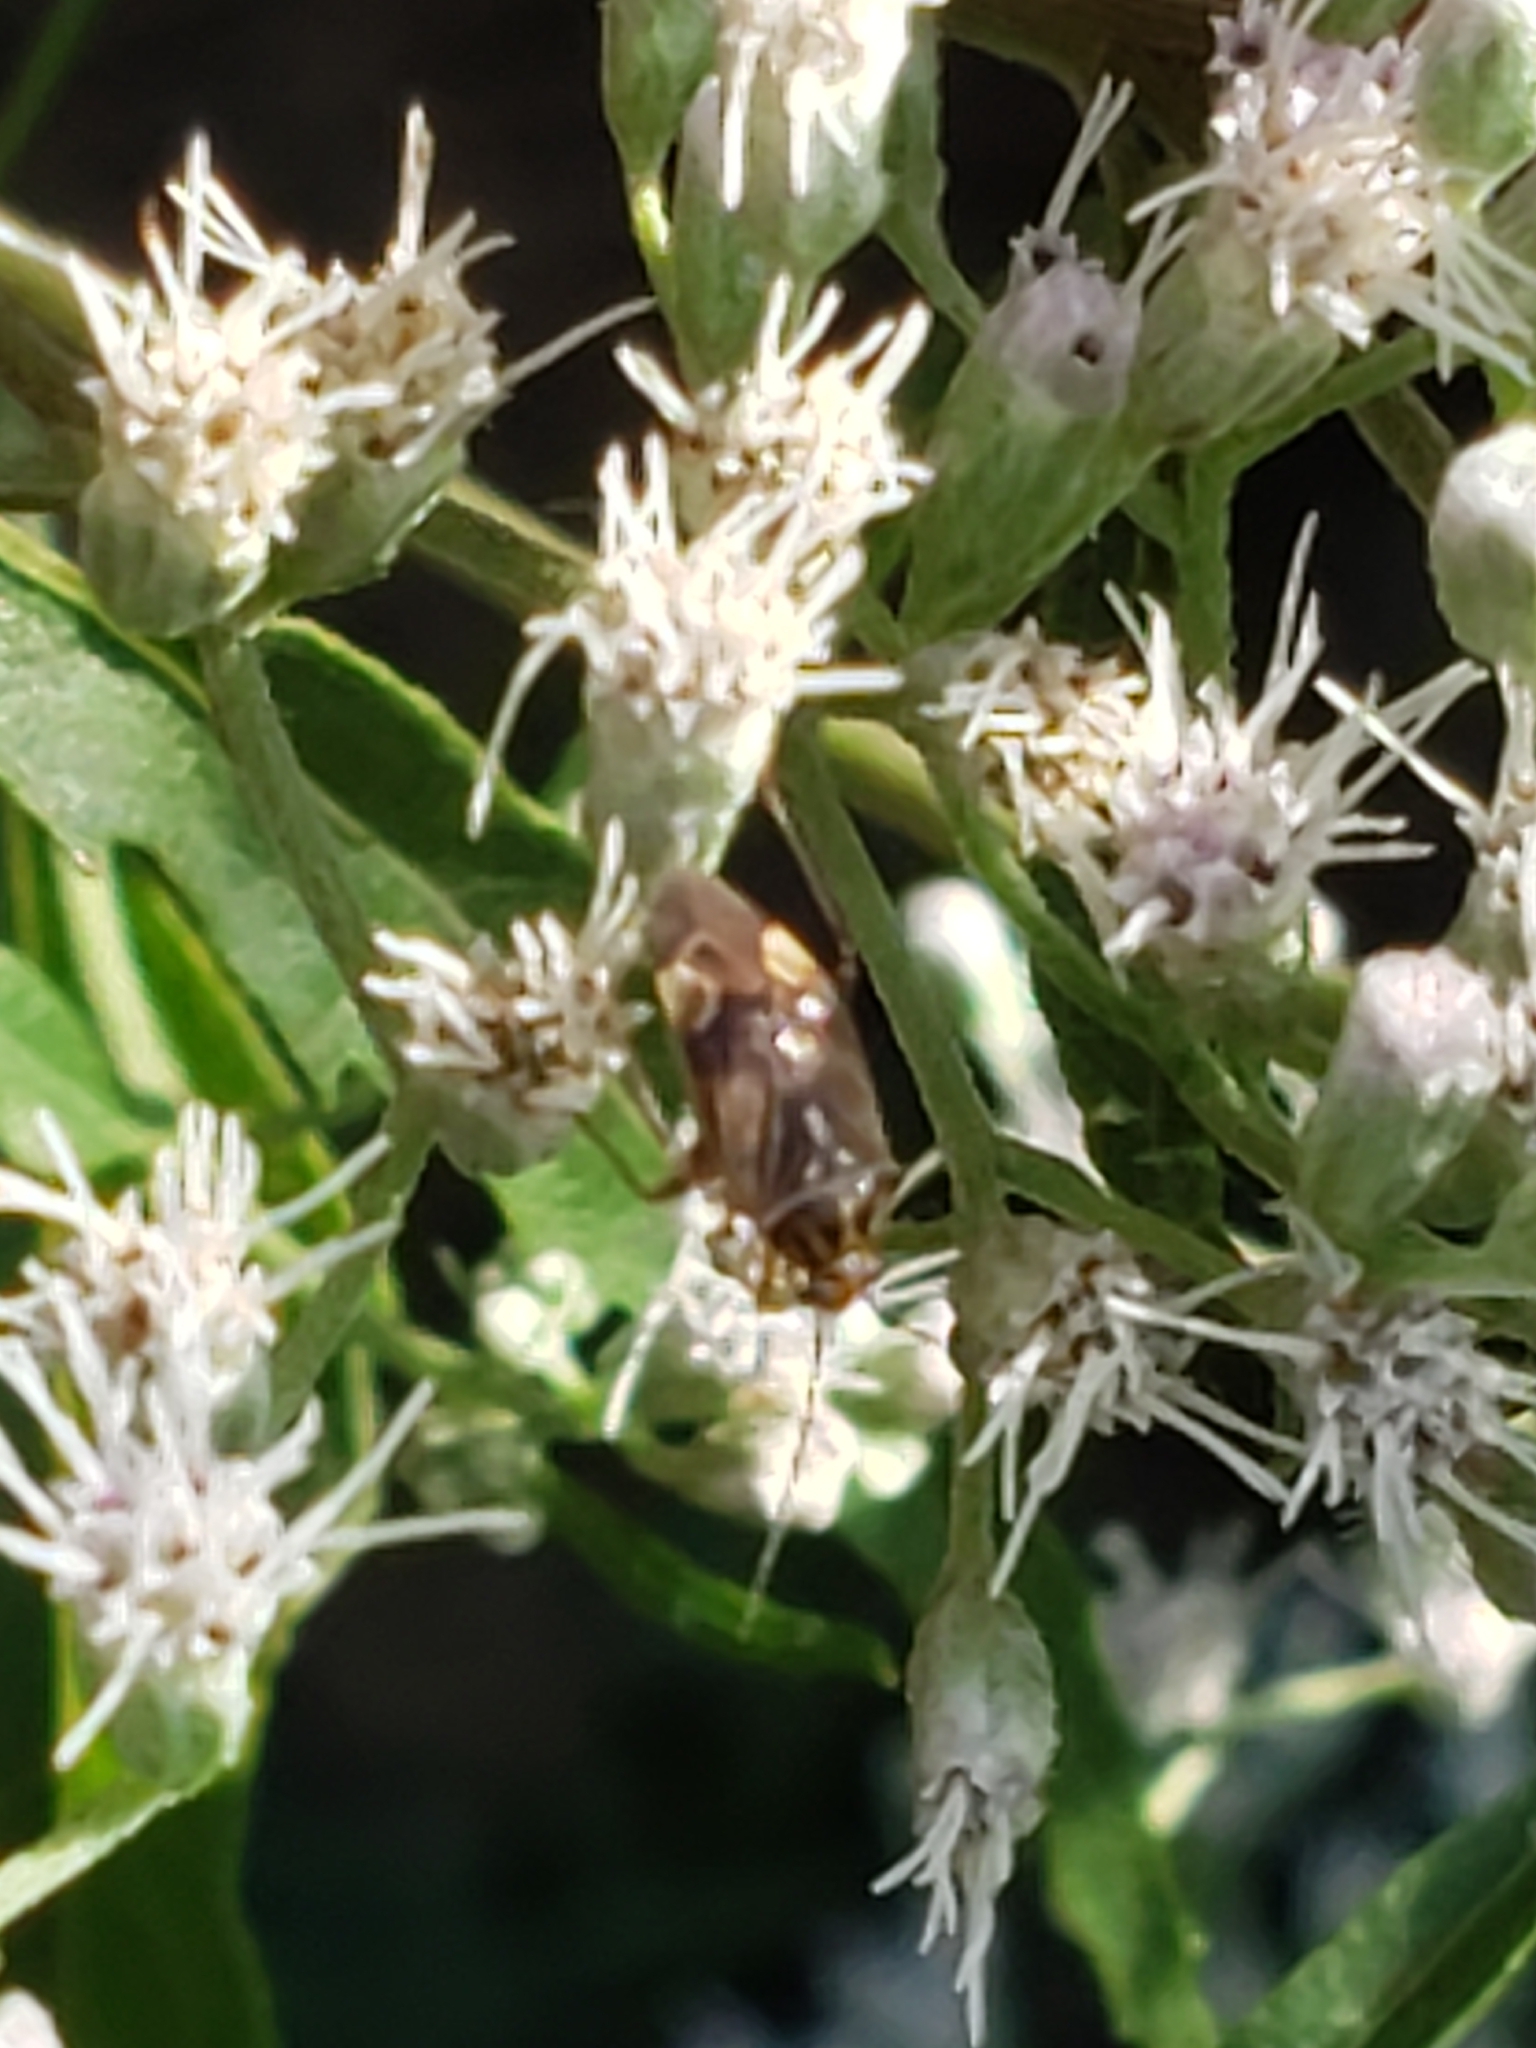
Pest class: lygus_bug